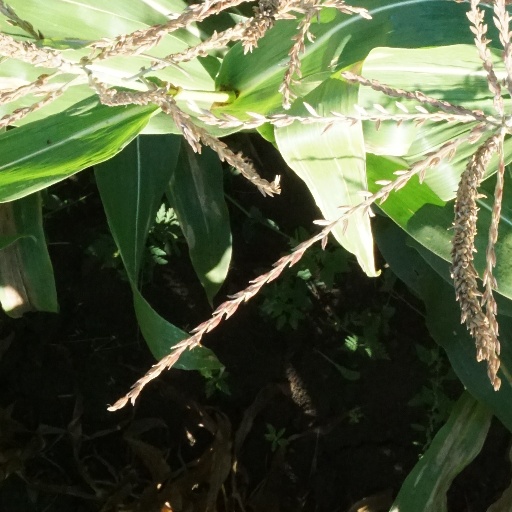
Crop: maize; corn